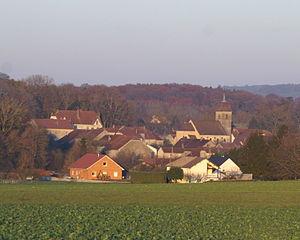
vue du village de Raze avec son clocher comtois (à l'impériale)
Raze est une commune française située dans le département de la Haute-Saône, en région Bourgogne-Franche-Comté.